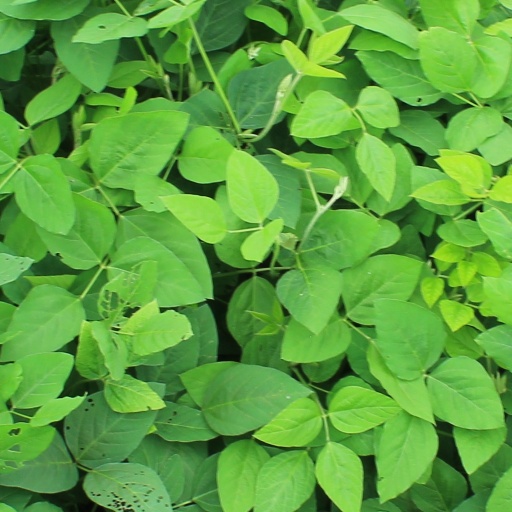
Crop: soybean